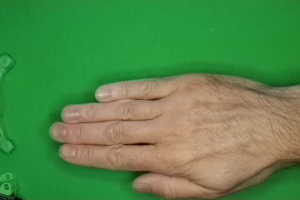
Label: paper